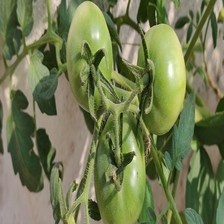
Label: tomato